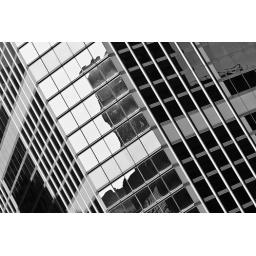
Taken from my 23rd floor window in the Grand Hyatt, NYC